Serhiy Kozmenko

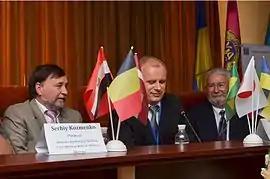
Professor S. Kozmenko – Head of the Organization Committee of the VIII International scientific and practical conference ”International banking competition: theory and practice" (Sumy, Ukraine, 23–24 May 2013)

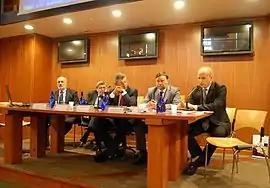
Professor S. Kozmenko – Member of the Organization Committee of the International conference “Financial Distress: Corporate Governance and Financial Reporting Issues” (Rome, Italy, 17–18 October 2013)

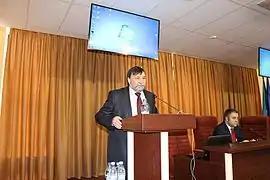
Greetings of Professor S. Kozmenko to the participants of the XVI All-Ukrainian scientific and practical conference "Problems and development prospects of the banking system of Ukraine" (Sumy, Ukraine, 24–25 October 2013)

Kozmenko is a member of the Expert Committee in the field of macroeconomics, transformations, international and regional development (economic sciences) of the Higher Attestation Commission of the Ministry of Education and Science, Youth and Sports of Ukraine.